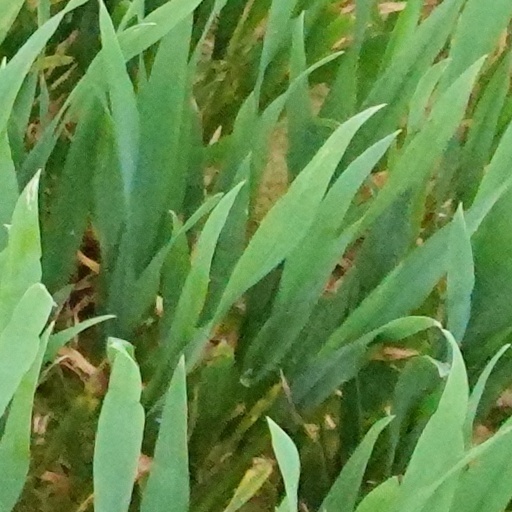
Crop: wheat